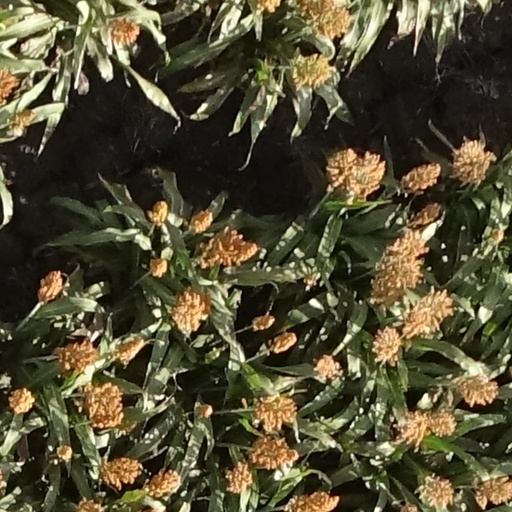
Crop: sorghum